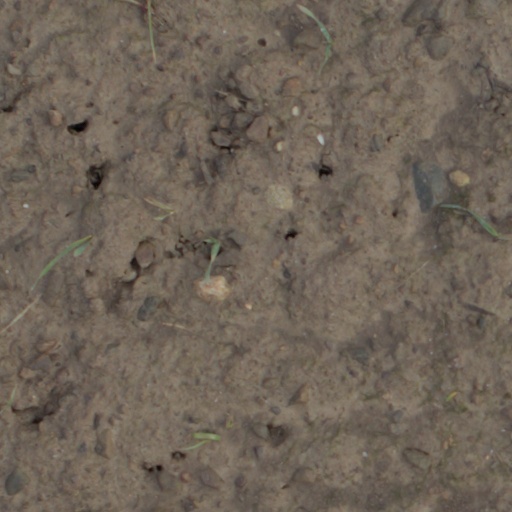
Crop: wheat